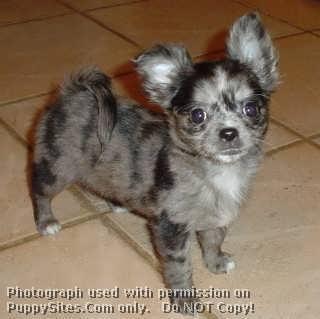
Chihuahua